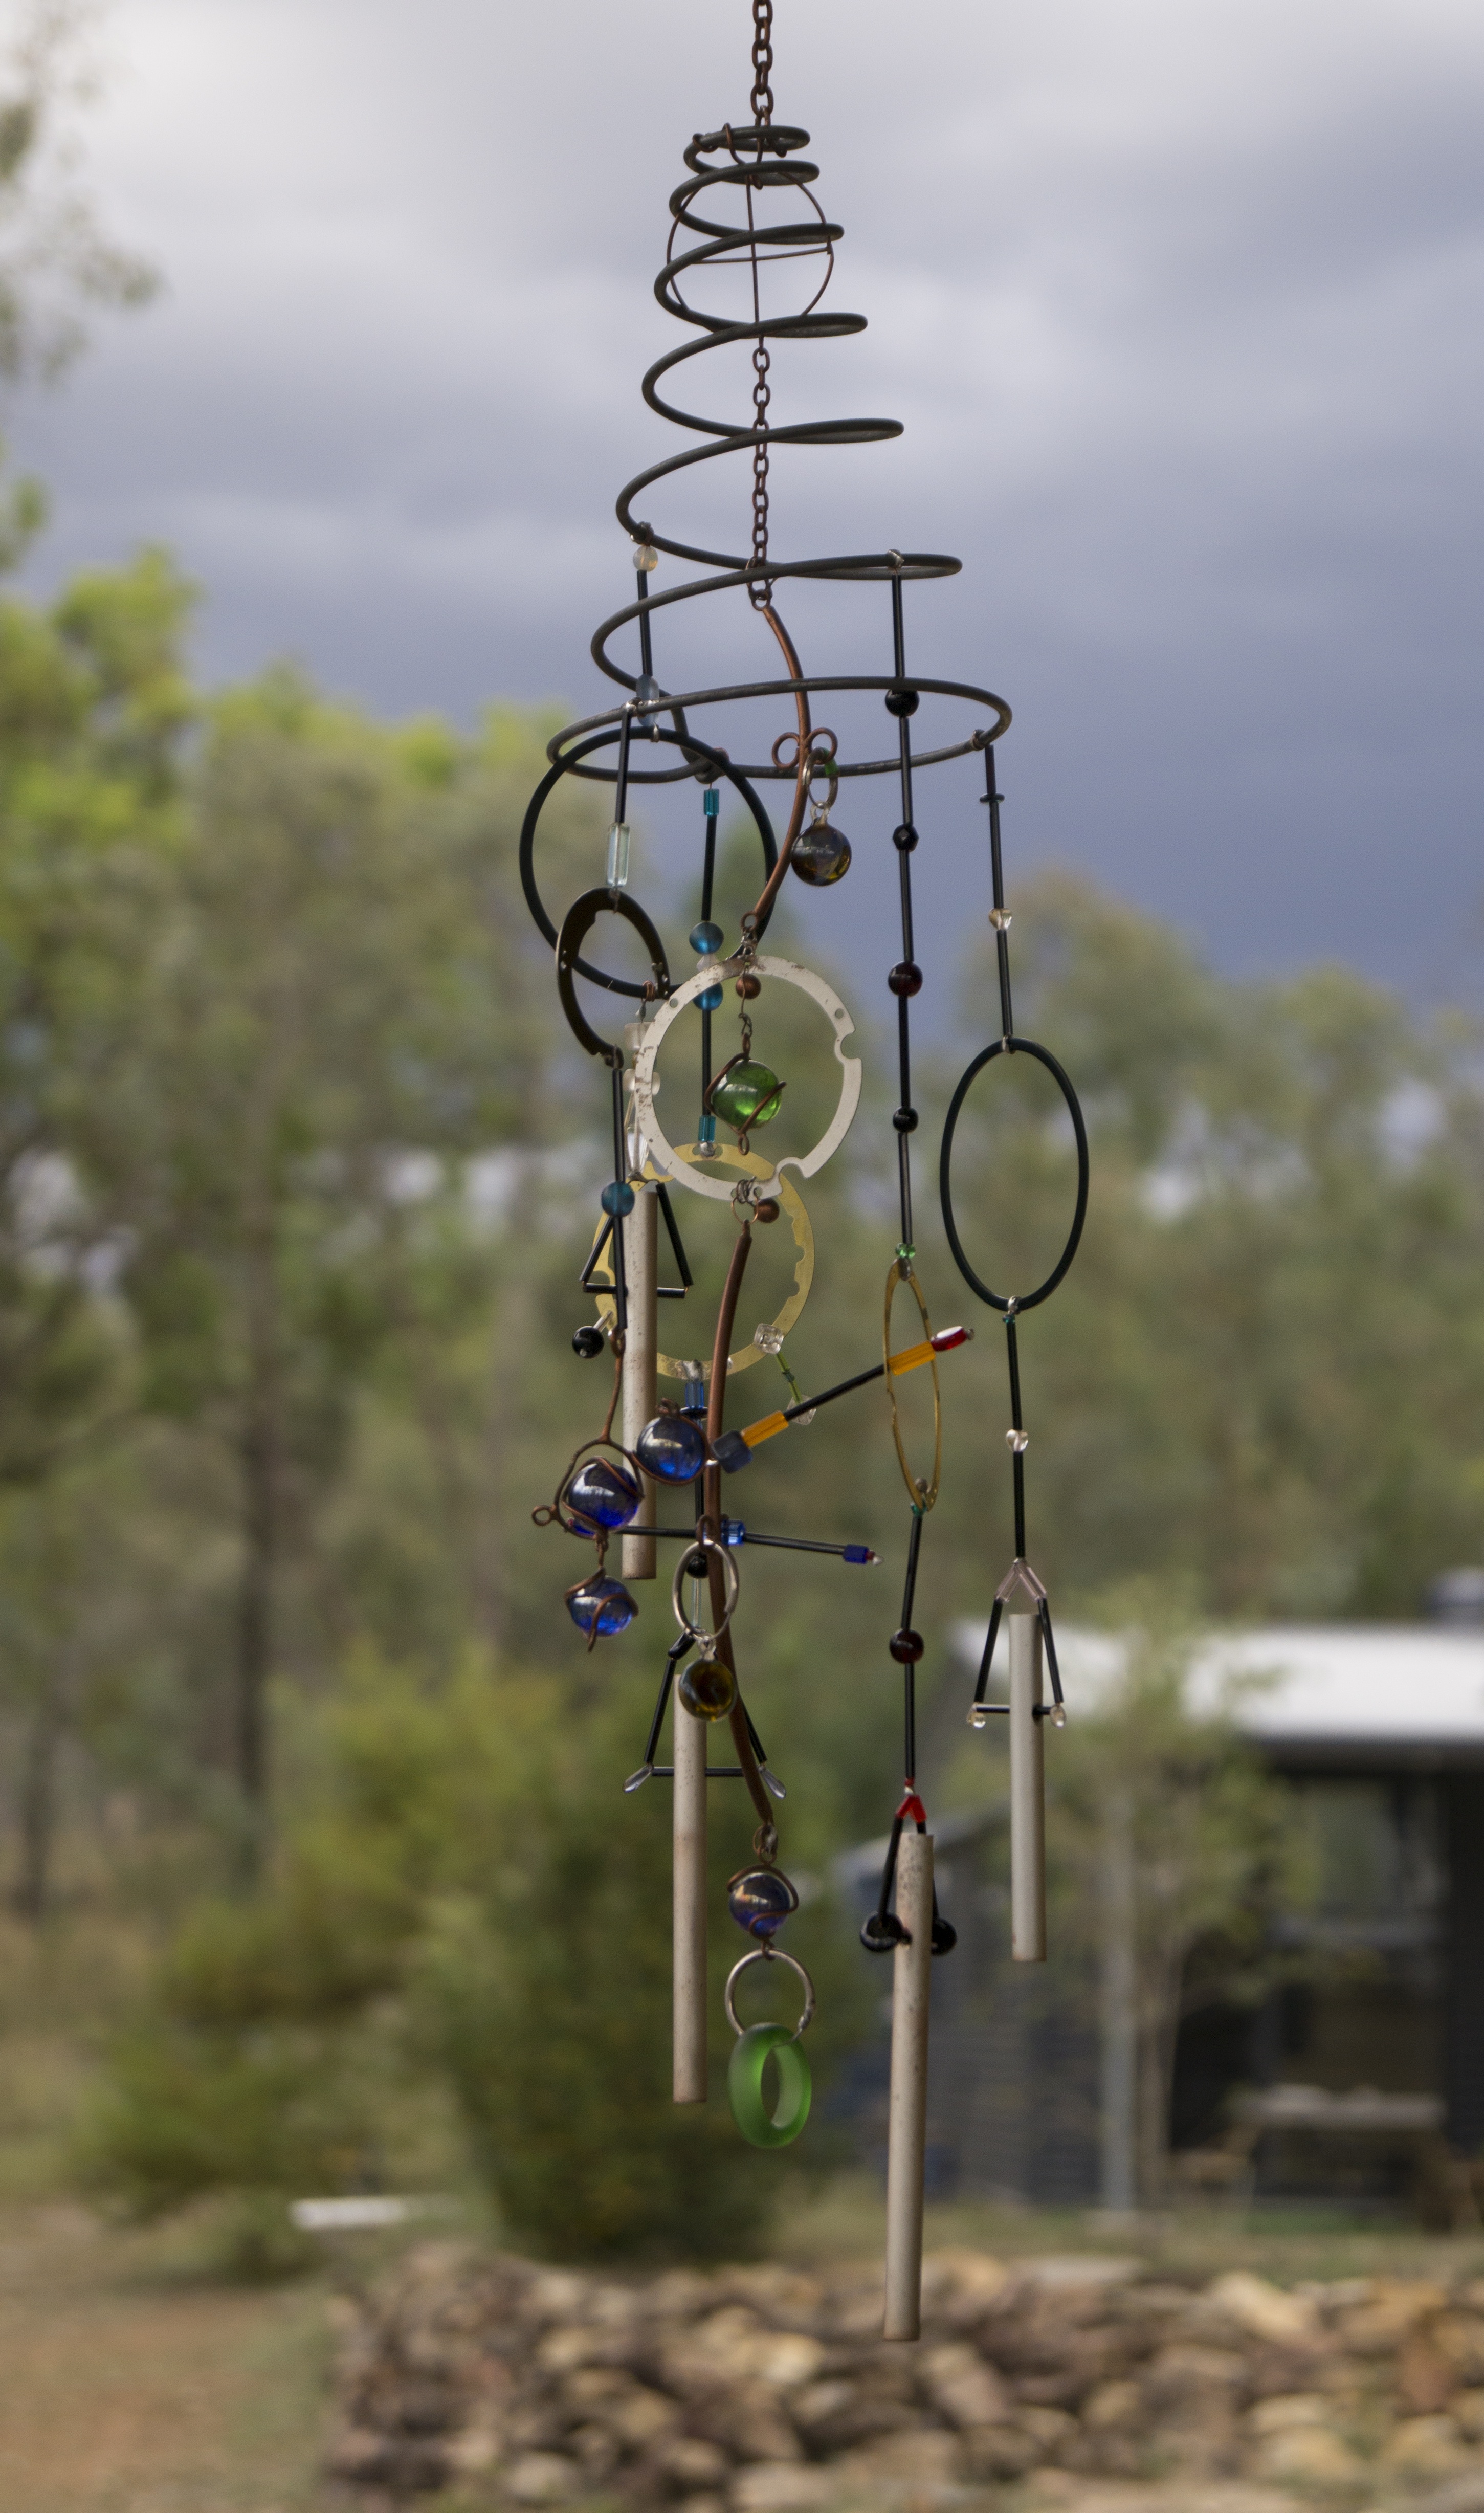
tower, mast, lighting